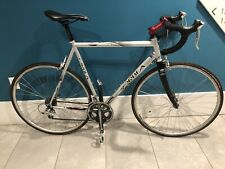
Vehicle type: Bikes